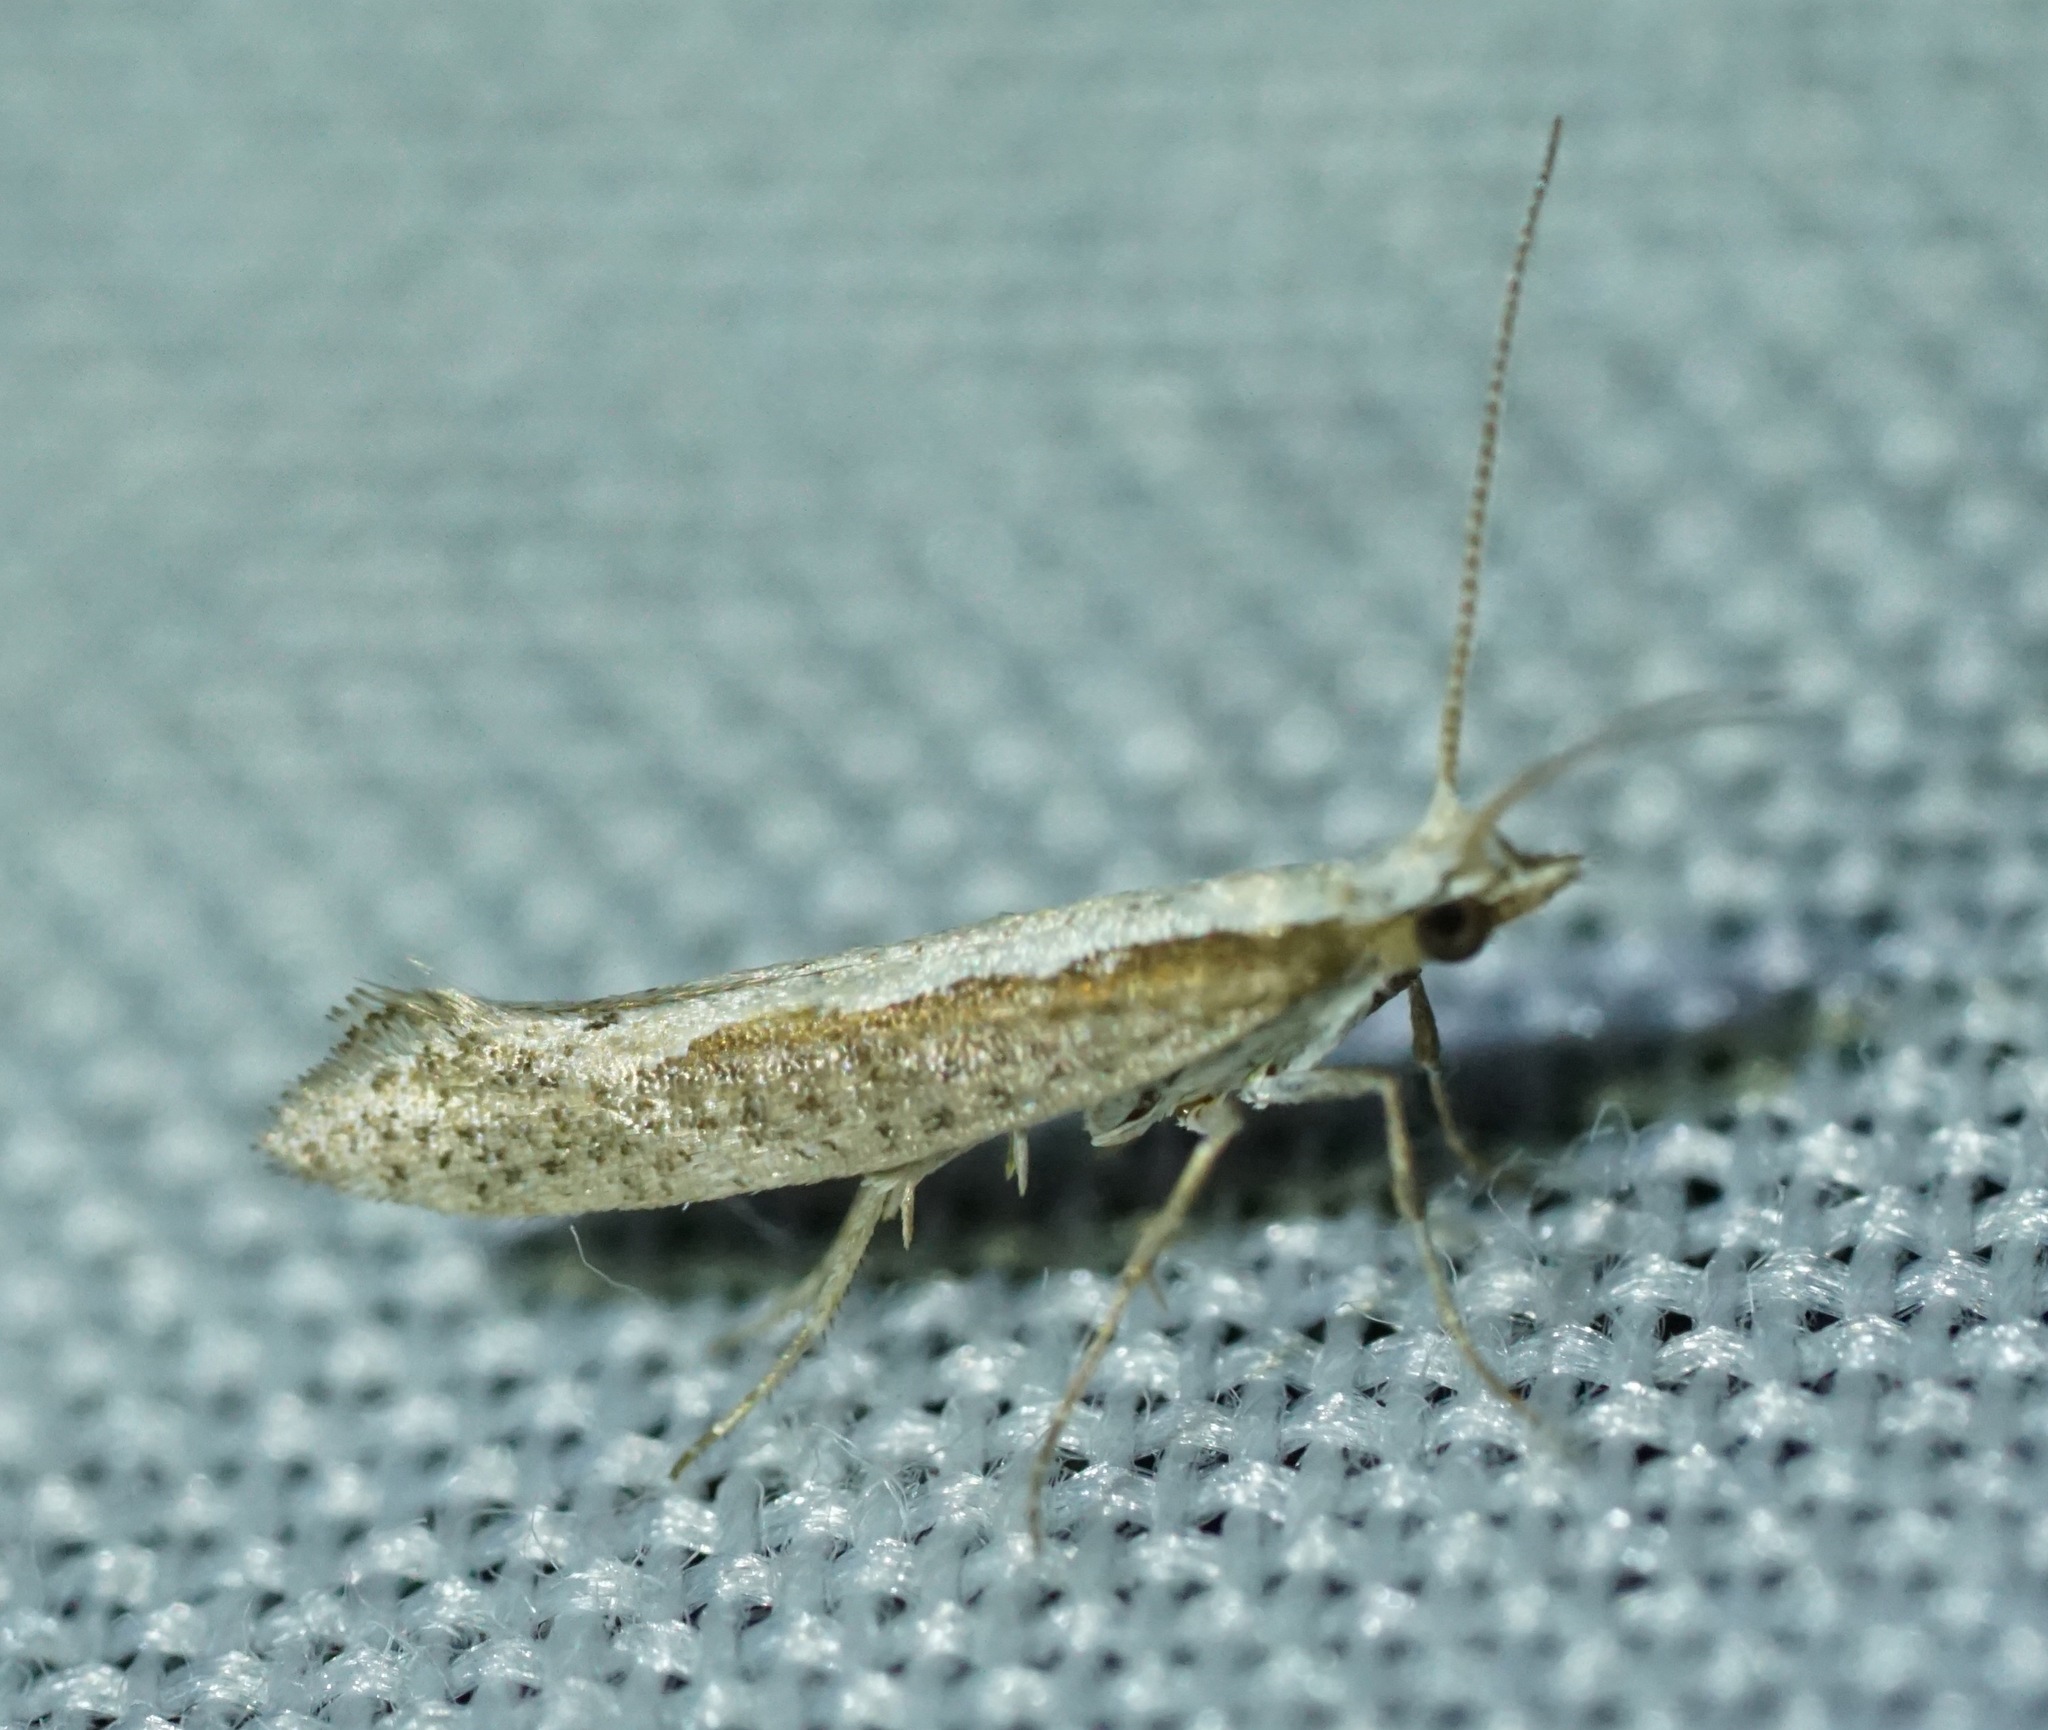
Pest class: diamondback_moth